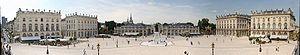
Panorama place stanislas nancy
La place Stanislas est une place appartenant à un ensemble urbain classique situé à Nancy, dans la région Lorraine, en France, qui est inscrit au patrimoine mondial de l'UNESCO. Voulue par le duc de Lorraine Stanislas Leszczyński, elle a été construite entre 1751 et 1755 sous la direction de l'architecte Emmanuel Héré. Son nom et sa statue centrale ont évolué au gré des bouleversements de l'histoire de France ; elle porte son nom actuel depuis 1831. Le guide Lonely Planet a élu la place Stanislas 4e plus belle place du monde.
"L'architecture ordonnancée est la disposition organisée et harmonieuse du front bâti d'un ensemble architectural. Elle est utilisée pour la construction de bâtiments ayant des propriétaires différents, mais dont le dessin des façades est soit confié à un seul architecte, soit soumis à un code d'urbanisme, afin de préserver l'équilibre et l'harmonie générale. L'intérieur des édifices est laissé libre de contraintes et peut être réalisé par des architectes ou maître d’œuvre différents. On parle également ""d'architecture à programme"".
L’architecture baroque apparaît au début du XVIIᵉ siècle en Italie et se propage rapidement dans toute l'Europe. Elle utilise le vocabulaire esthétique de l'architecture Renaissance d'une façon nouvelle, plus rhétorique, plus théâtrale, plus ostensible, afin de servir le projet absolutiste et triomphal de l'Église et des Etats. L'architecture baroque, comme le baroque lui-même, est caractérisée par un usage opulent et tourmenté des matières, des jeux d'ombre, de lumière et de couleurs.
Nancy /nɑ̃.si/ est une commune française située en Lorraine au bord de la Meurthe à quelques kilomètres en amont de son point de confluence avec la Moselle, un affluent du Rhin, à 281 km à l'est de Paris et 116 km à l'ouest de Strasbourg. C'est la préfecture du département de Meurthe-et-Moselle, en région Grand Est. Ses habitants sont appelés les Nancéiens.
Cette page concerne les événements qui se sont produits durant l'année 2005 en Lorraine.